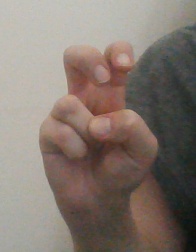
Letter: toot